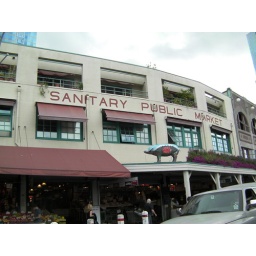
Judging by the way some of the hippies inside smelled, the market is not as sanitary as the sign would have you believe